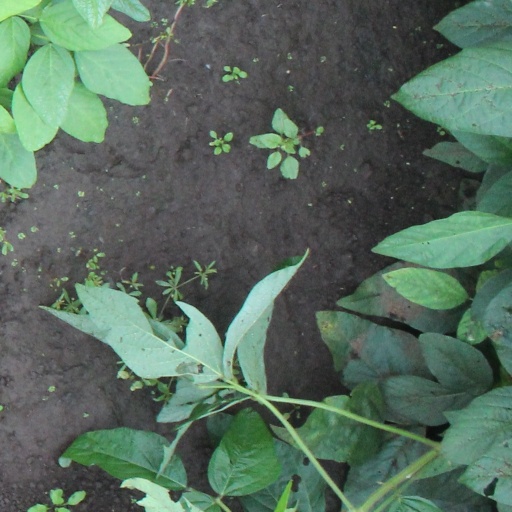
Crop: soybean